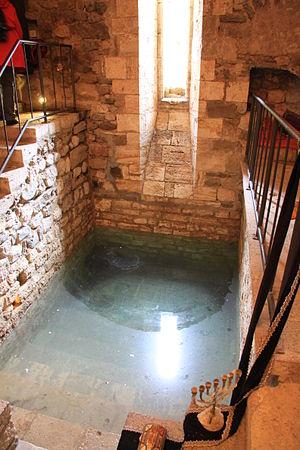
Besalú est une commune de la comarque de Garrotxa dans la province de Gérone en Catalogne.